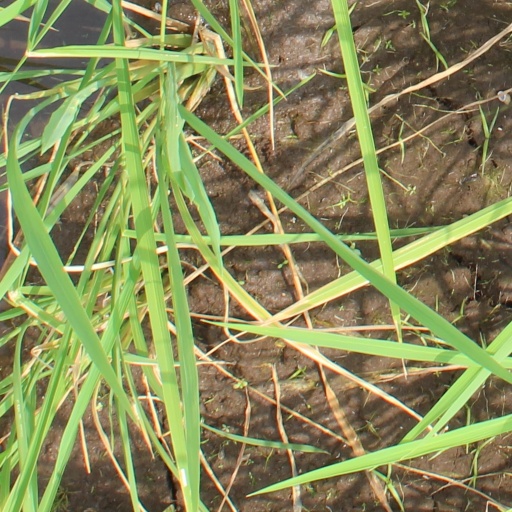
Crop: rice